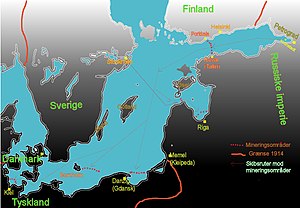
Aleksandr Vasiljevitj Koltjak / Biografi / 1. verdenskrig
Koltjaks vigtigste mineringer i Østersøen 1914-15
Kort over Østersøen med danske navne der viser de vigtigste minerede områder udlagt under kommando og deltagelse af Aleksandr Koltjak
Aleksandr Vasiljevitj Koltjak var en russisk militær admiral og politiker, polarforsker og videnskabsmand.